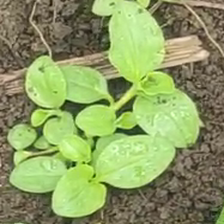
Weed species: Kena_(Commplina_benghalensio)